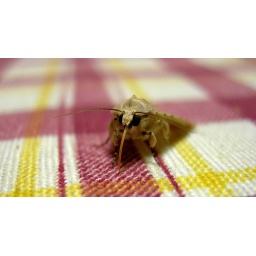
moth in my kitchen table